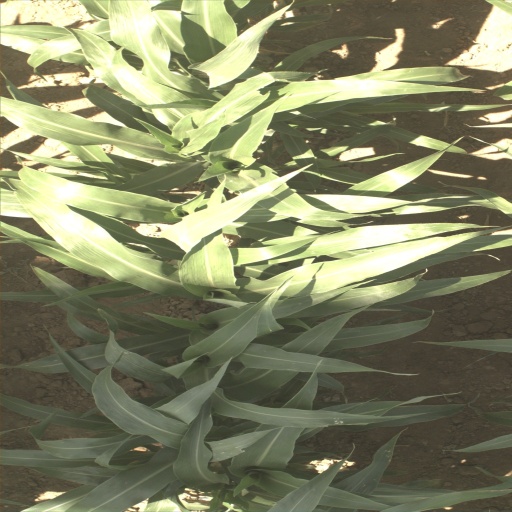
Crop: sorghum